Alisha Edwards

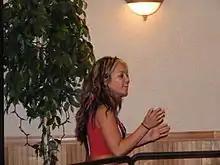
Alexxus in 2010

On May 27, 2011, at a "PWS" event in Queens, New York, The Boston Shore defeated The Belle Saints to win the WSU Tag Team Championship for the first time due to the miscommunication of The Belle Saints and Jazz. On June 25, 2011, at the "Uncensored Rumble", The Boston Shore made their first title defense against The Belle Saints in a rematch, in which The Boston Shore emerged victorious due to the distraction by Amber. However, later in the night Lexxus joined the 4th annual Uncensored Rumble match at No. 1, and last eliminated Serena to win the match.